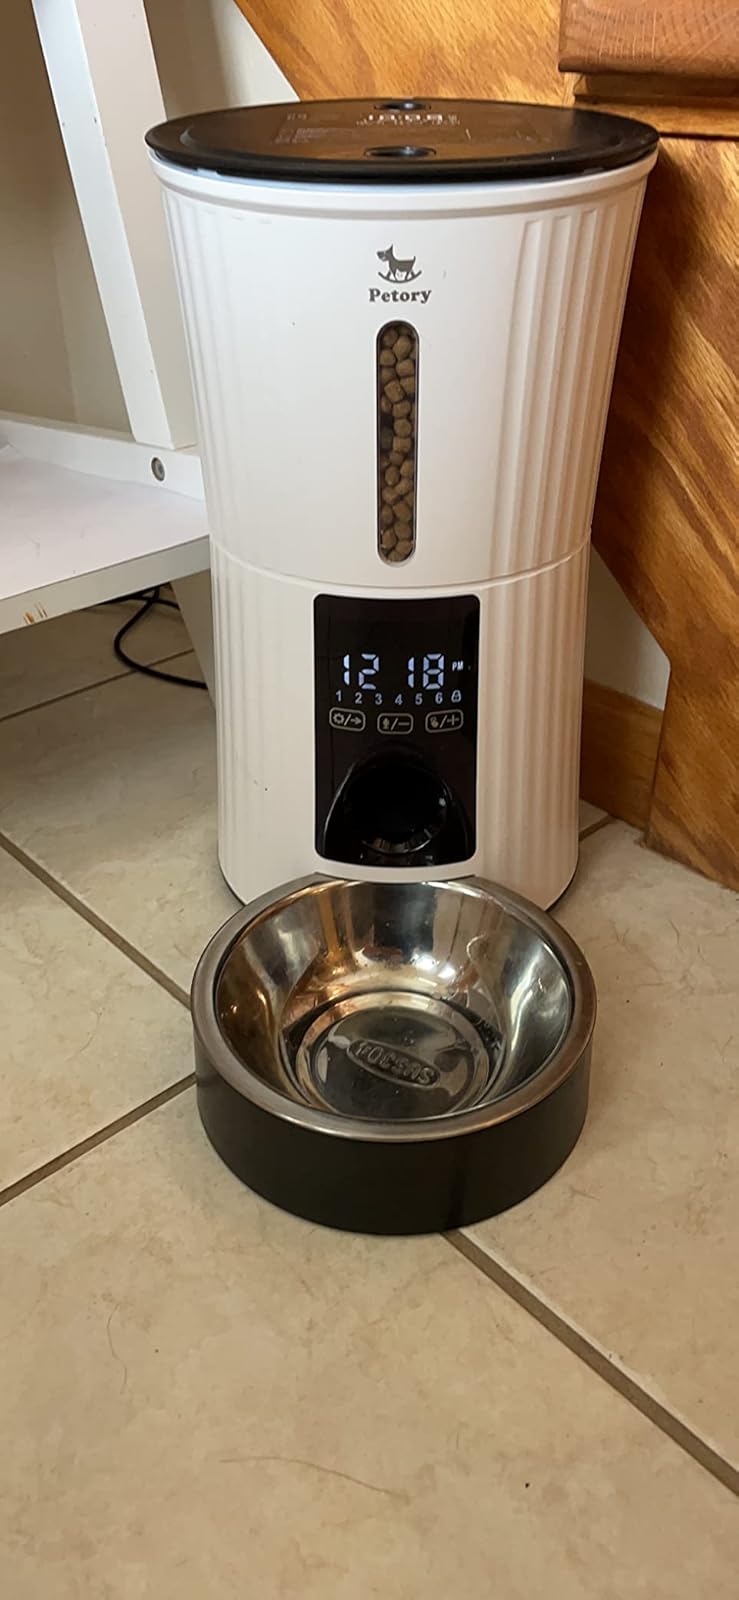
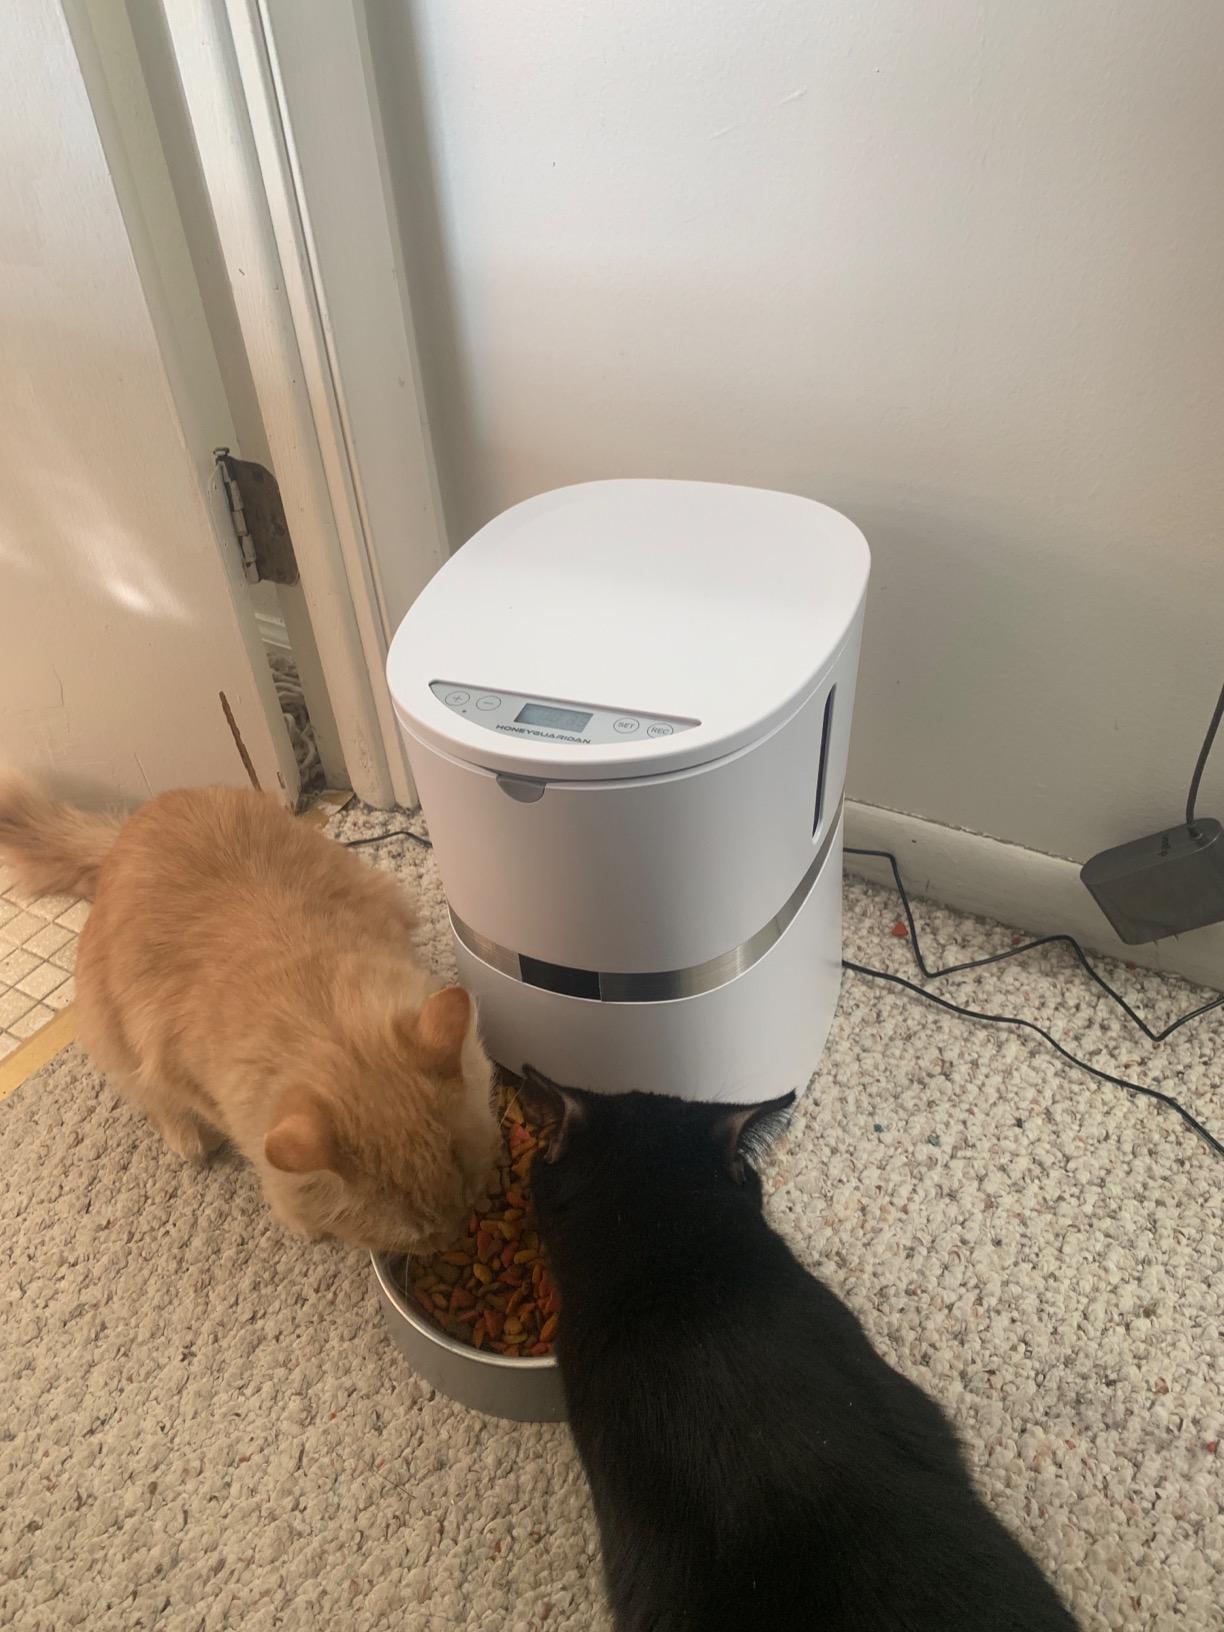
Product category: items_feeder
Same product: no